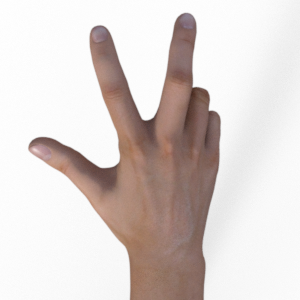
Label: scissors